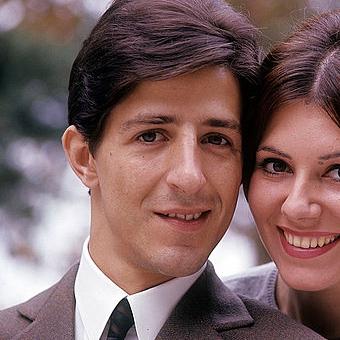
Age: 18